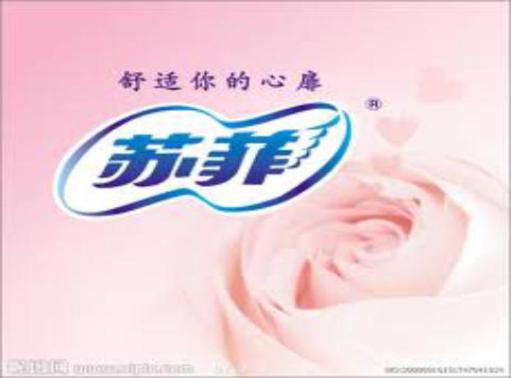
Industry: Necessities